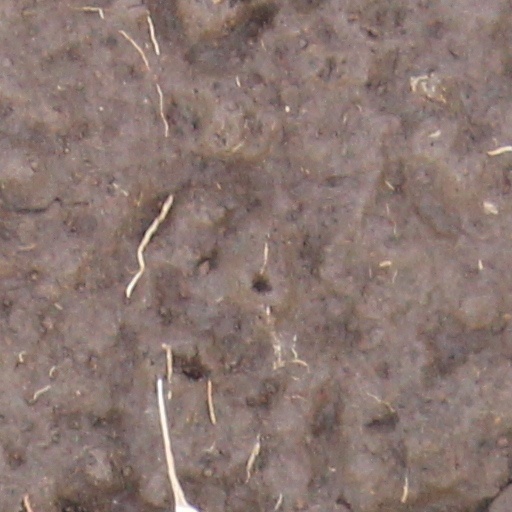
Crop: wheat